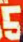
Number: 5